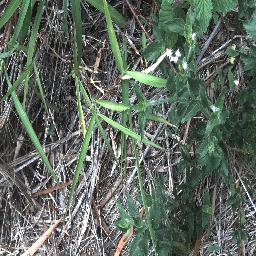
Label: siam_weed